Rockwood Lodge

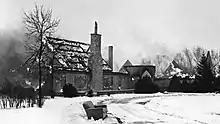
Rockwood Lodge burning with only part of the walls and chimney remaining

On January 24, 1950, Rockwood Lodge, empty except for a caretaker and his family, caught fire. The family was unharmed, but the building completely burned down except for the stone walls and chimney. Everything in the building except a couch and a photo of Curly Lambeau, including all of the caretaker's possessions, was destroyed. The building's large wood roof, cellulose insulation, and heavy winds all contributed to the destruction. The cause of the fire was never officially ascertained, although faulty wiring or a lightning strike was suspected. Due to the Packers' financial woes and the lack of a clear cause of the fire, rumors quickly spread that someone linked with the team deliberately set the fire for the insurance money. These rumors still persist, however they have been debunked based on interviews with the caretaker's family and team officials.